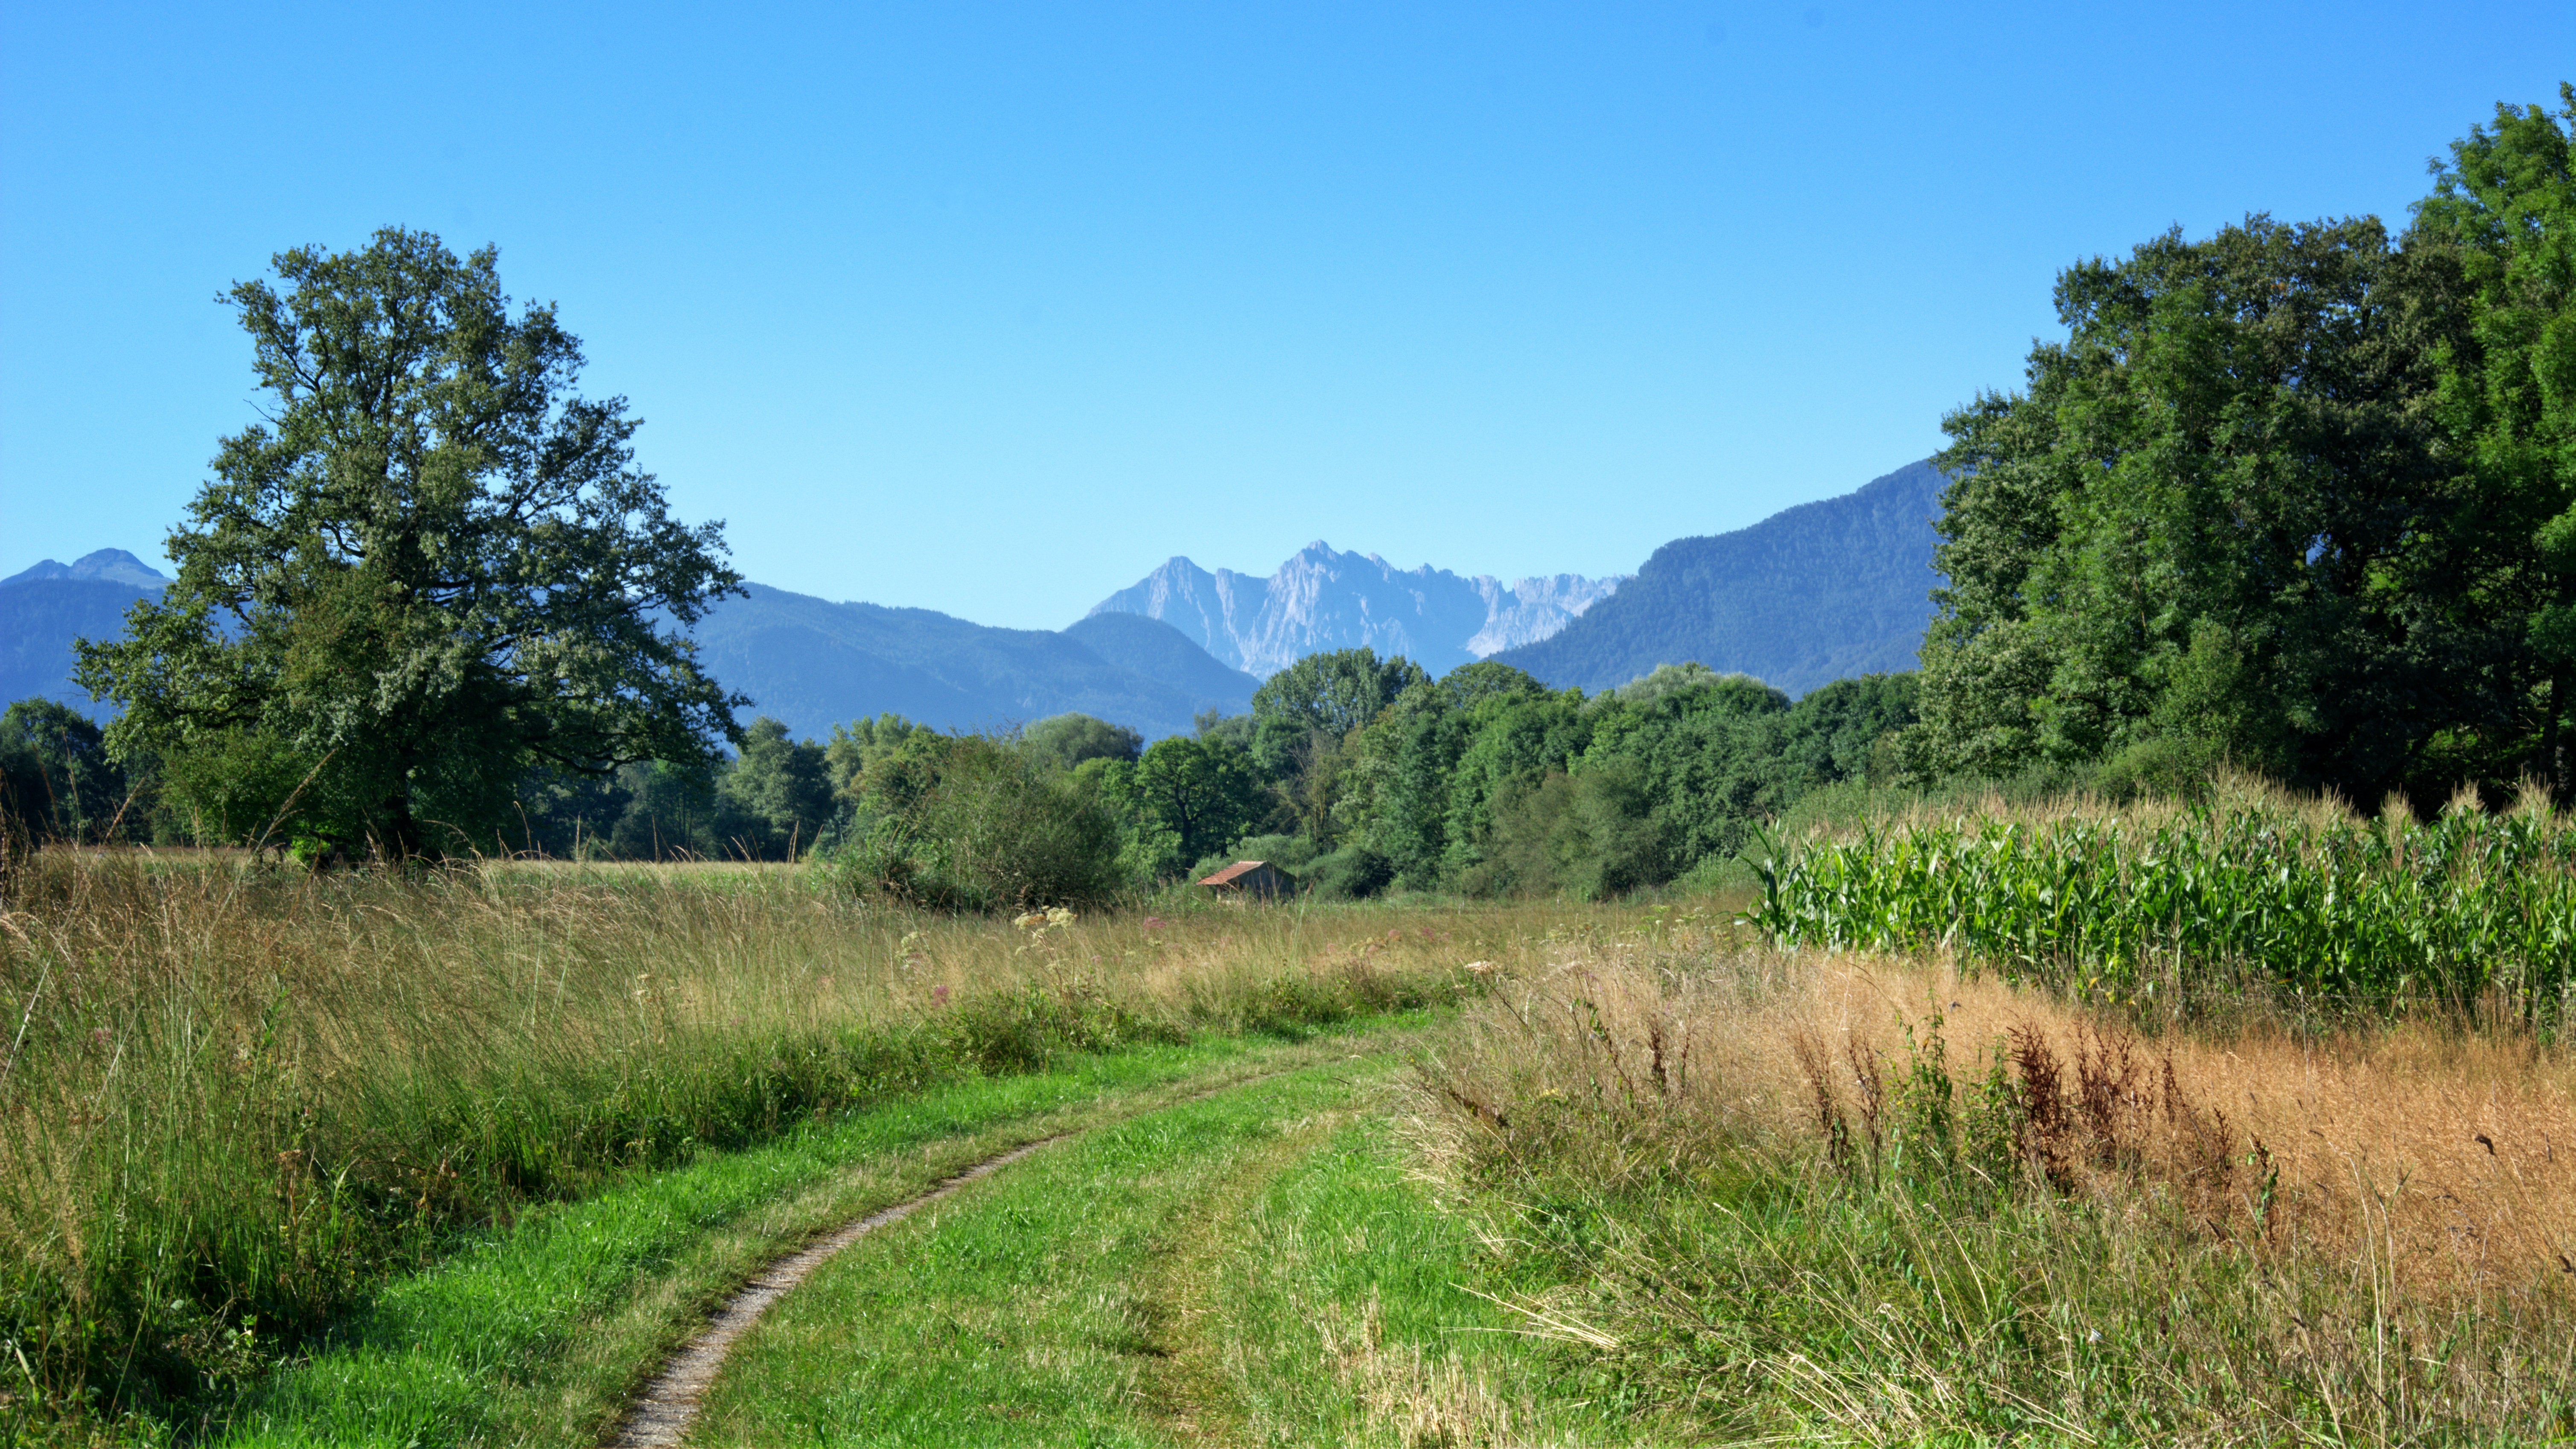
landscape, nature, grass, outdoor, wilderness, mountain, hiking, trail, field, meadow, prairie, hill, dirt road, scenic, pasture, holiday, soil, agriculture, camping, leisure, ridge, plain, mountains, grassland, vegetation, plateau, germany, bavaria, habitat, ecosystem, recovery, steppe, rural area, nature reserve, chiemgau, biome, natural environment, geographical feature, land lot